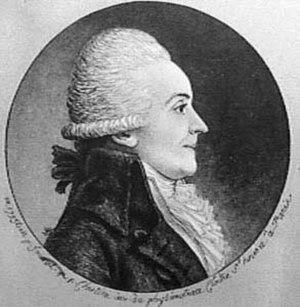
Giuseppe Gorani, né le 15 février 1740 à Milan et mort le 12 décembre 1819 à Genève, est un soldat, écrivain et diplomate français de naissance italienne, au service de Marie-Thérèse d’Autriche, du prince de Liechtenstein et du gouvernement révolutionnaire français.